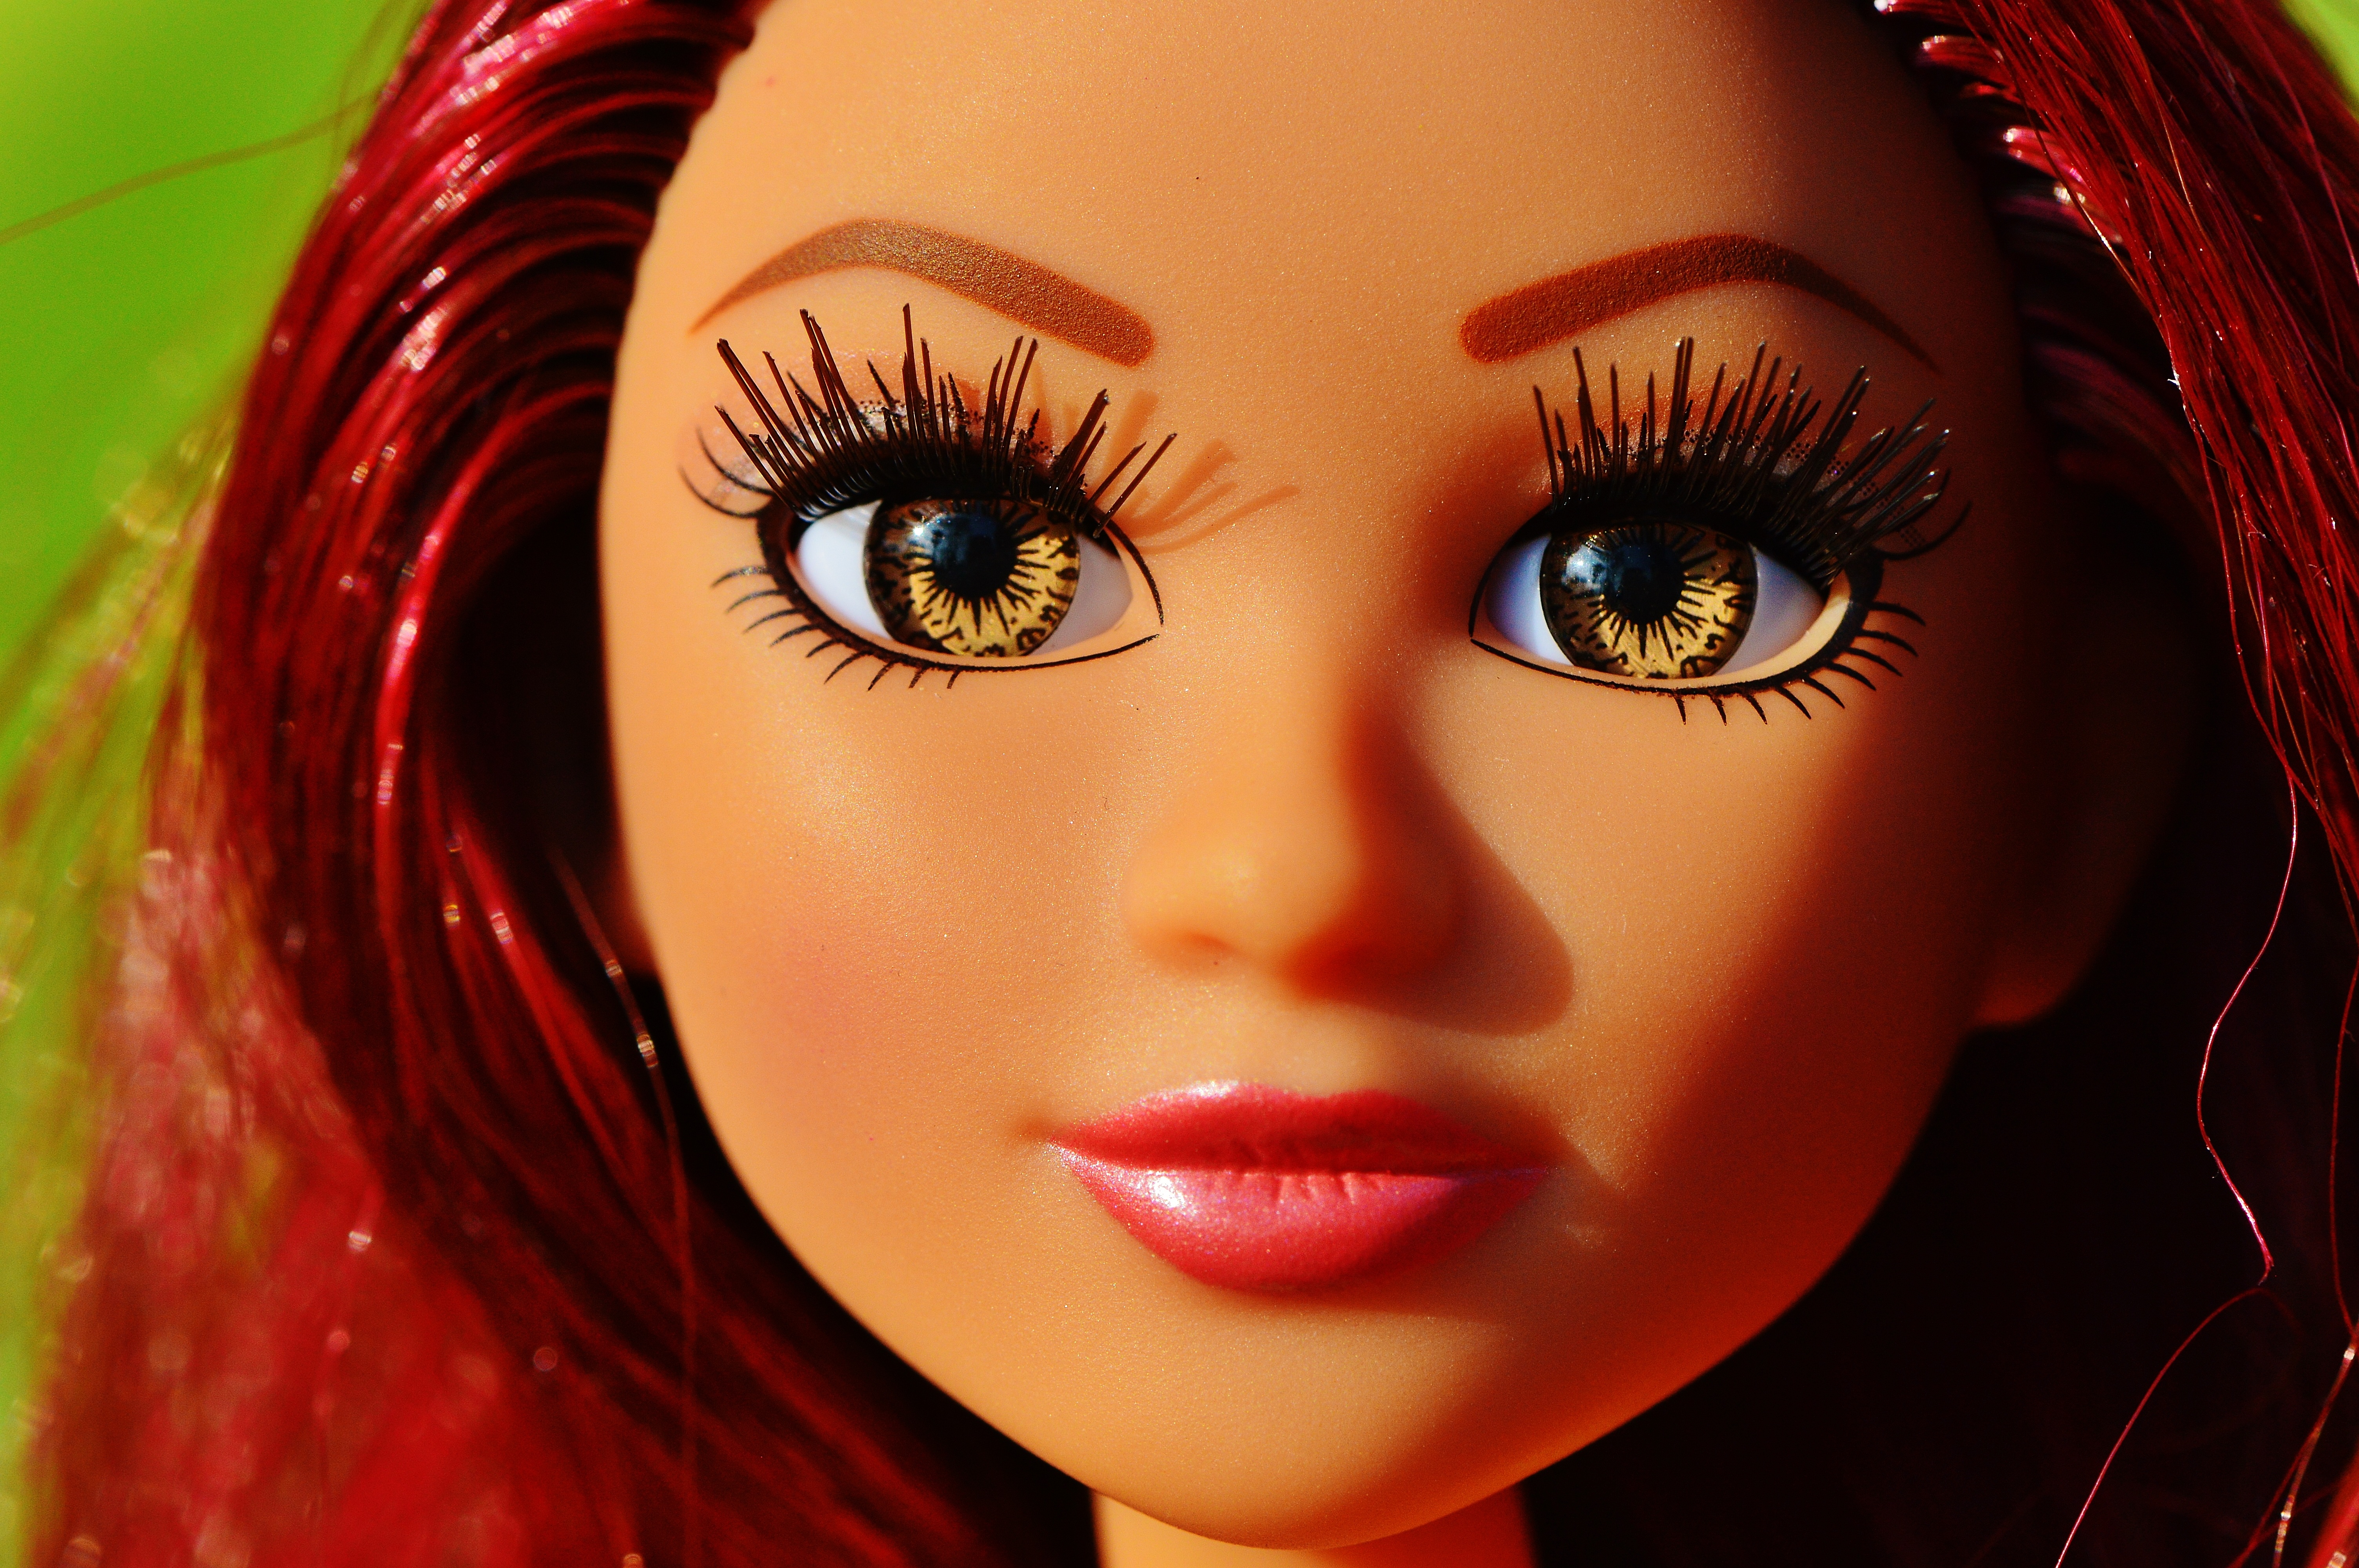
girl, hair, play, red, color, toy, hairstyle, close up, human body, face, doll, eyes, figure, eye, head, skin, beauty, beautiful, pretty, organ, anime, charming, children toys, girls toys